Jacob Fincham-Dukes

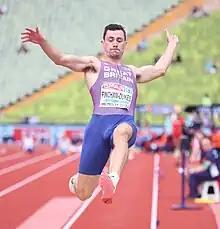
Fincham-Dukes, 2022

Jacob Fincham-Dukes (born 12 January 1997) is a British athlete who competes in the long jump. In 2022, he became the English long jump champion. In 2023 and 2024 he won the British Outdoor National Championships, and in 2025 the British Indoor National Championships.